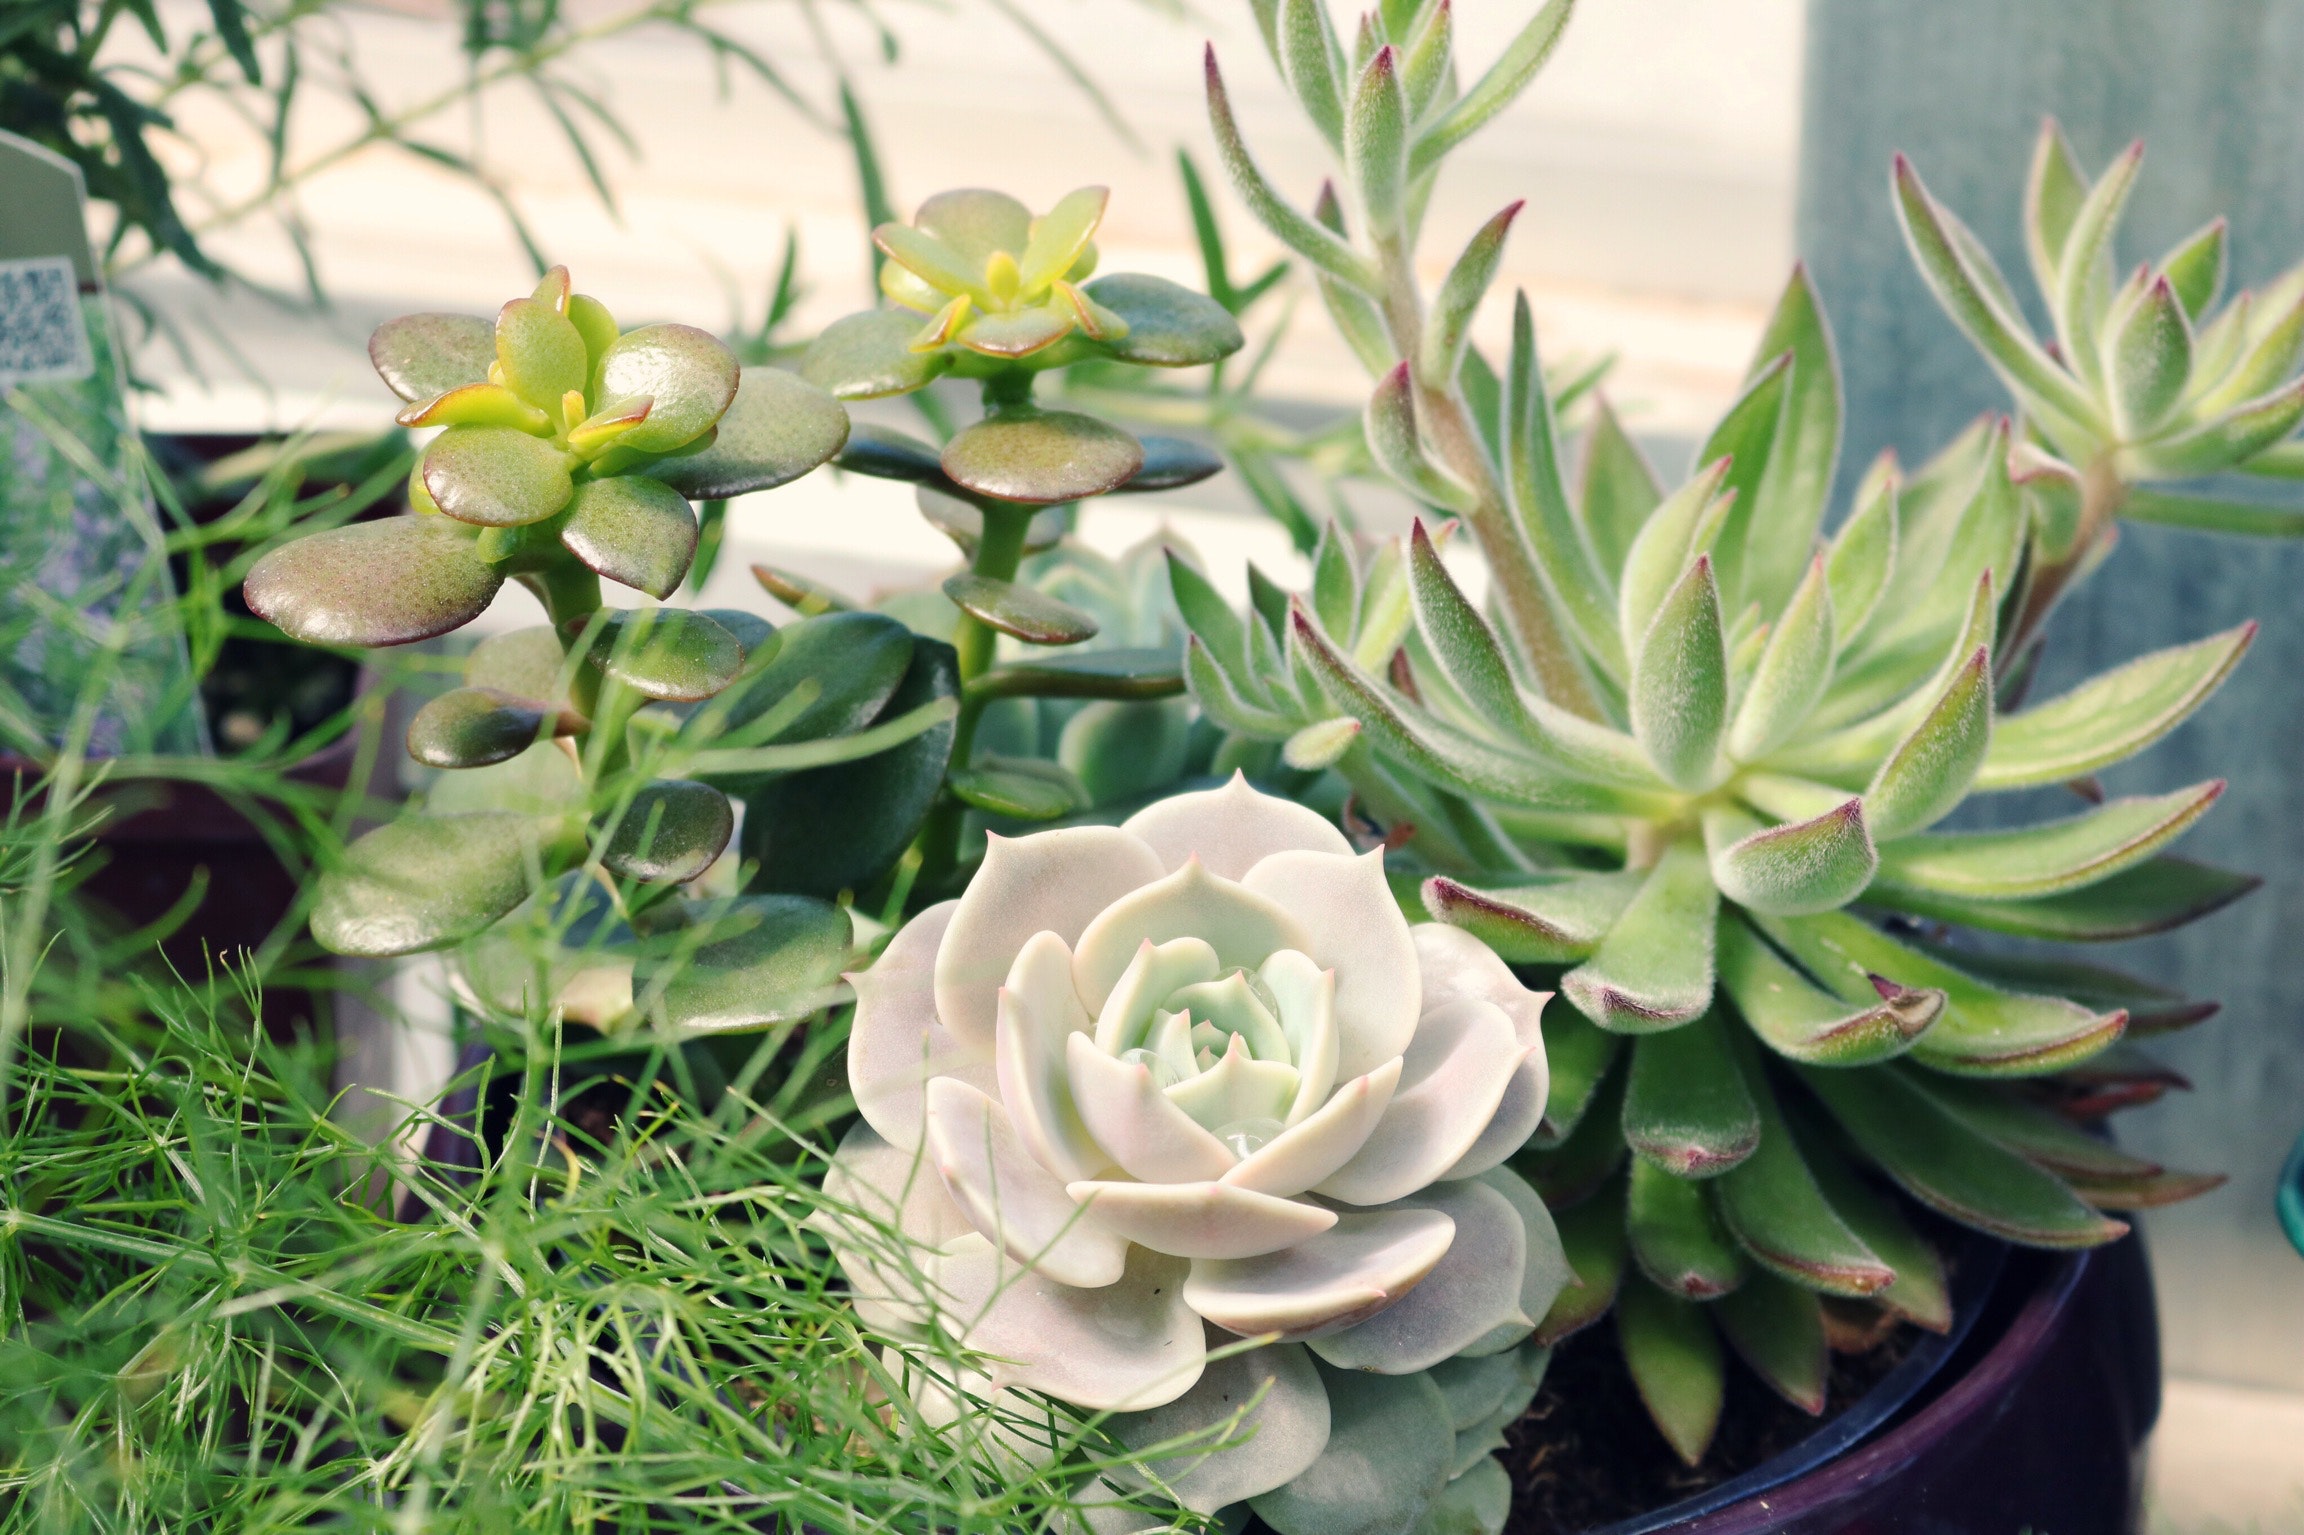
flower, plant, flowering plant, botany, echeveria, stonecrop family, houseplant, petal, white mexican rose, flowerpot, groundcover, floral design, succulent plant, subshrub, plant stem, floristry, herb, shrub, perennial plant